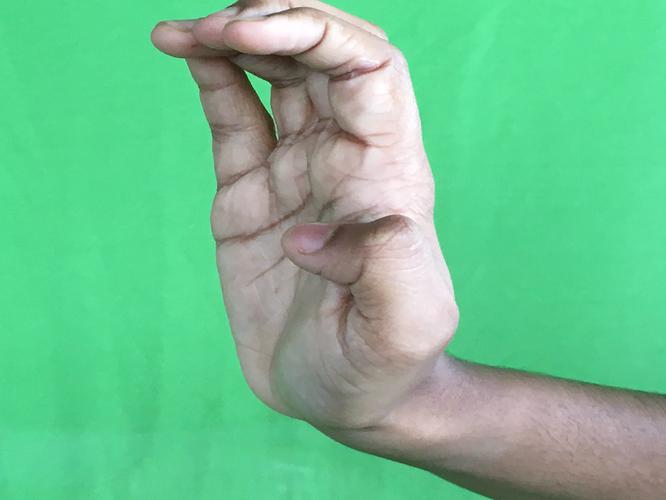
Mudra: Sarpasirsha
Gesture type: single_hand